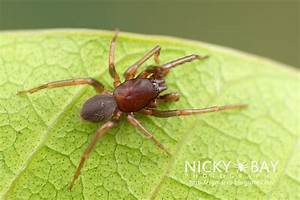
Label: ragno